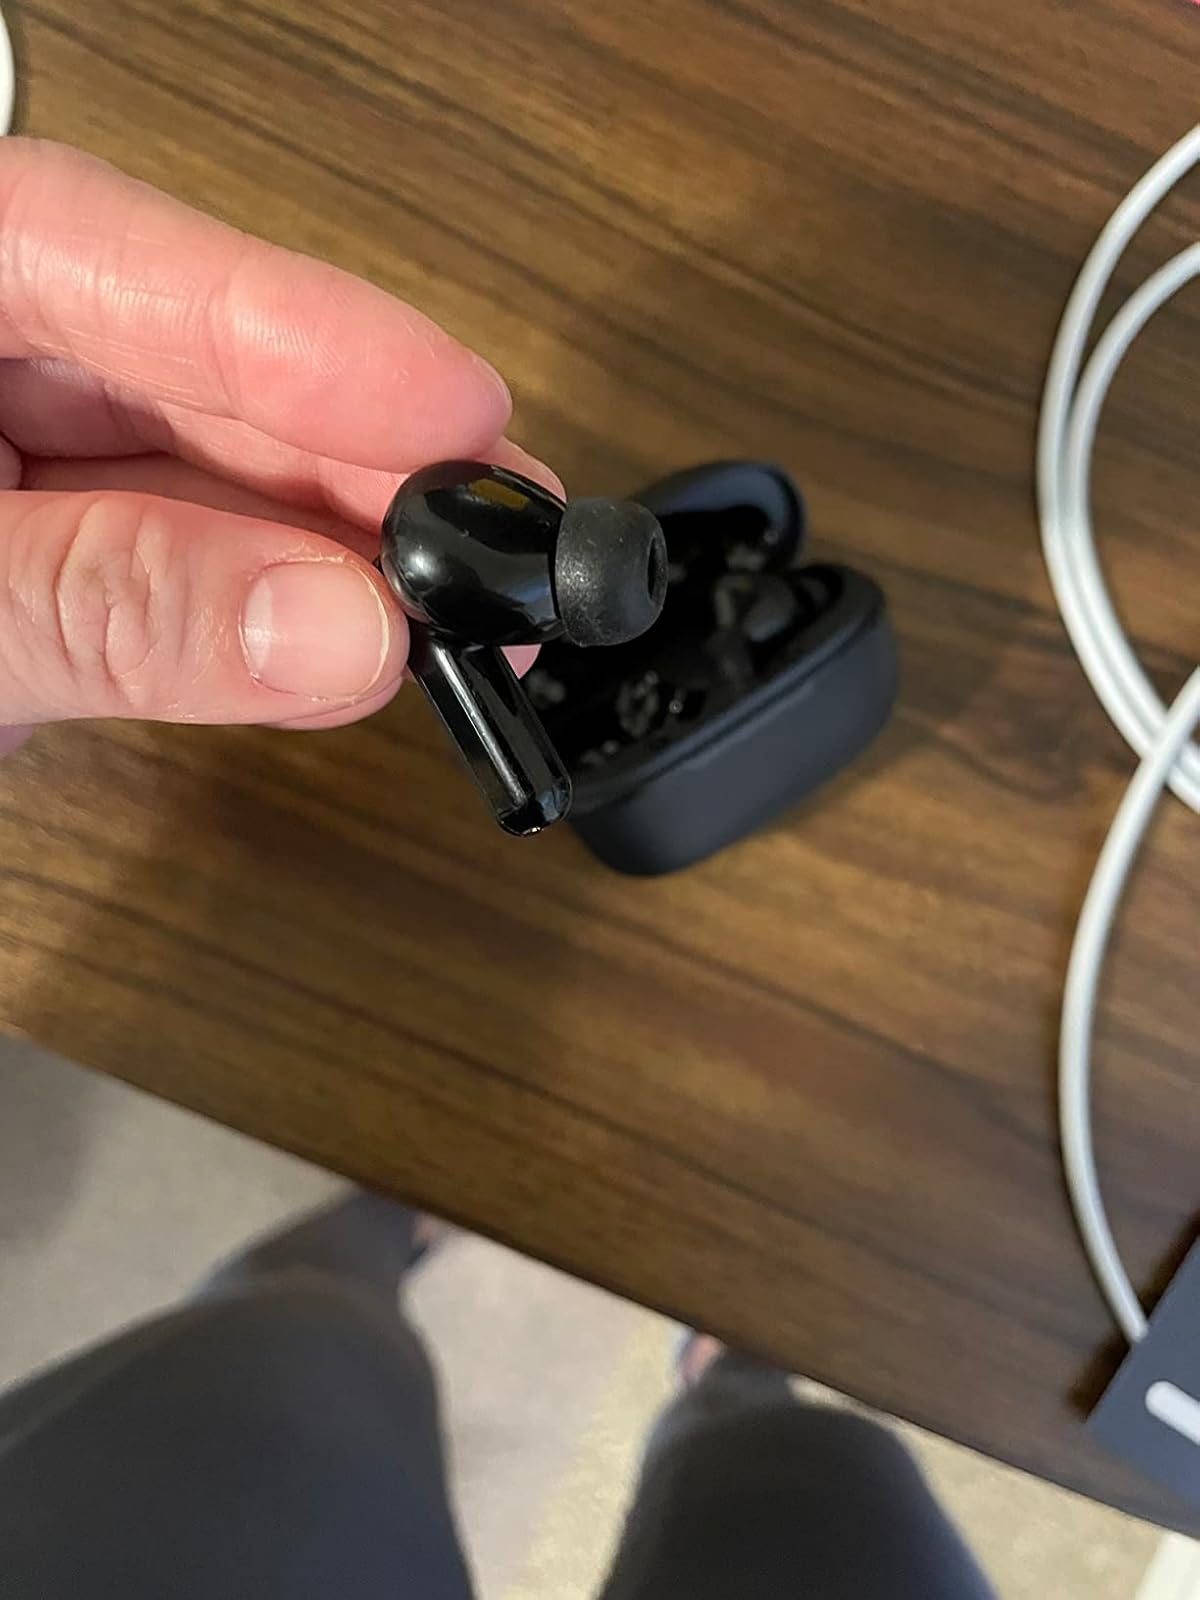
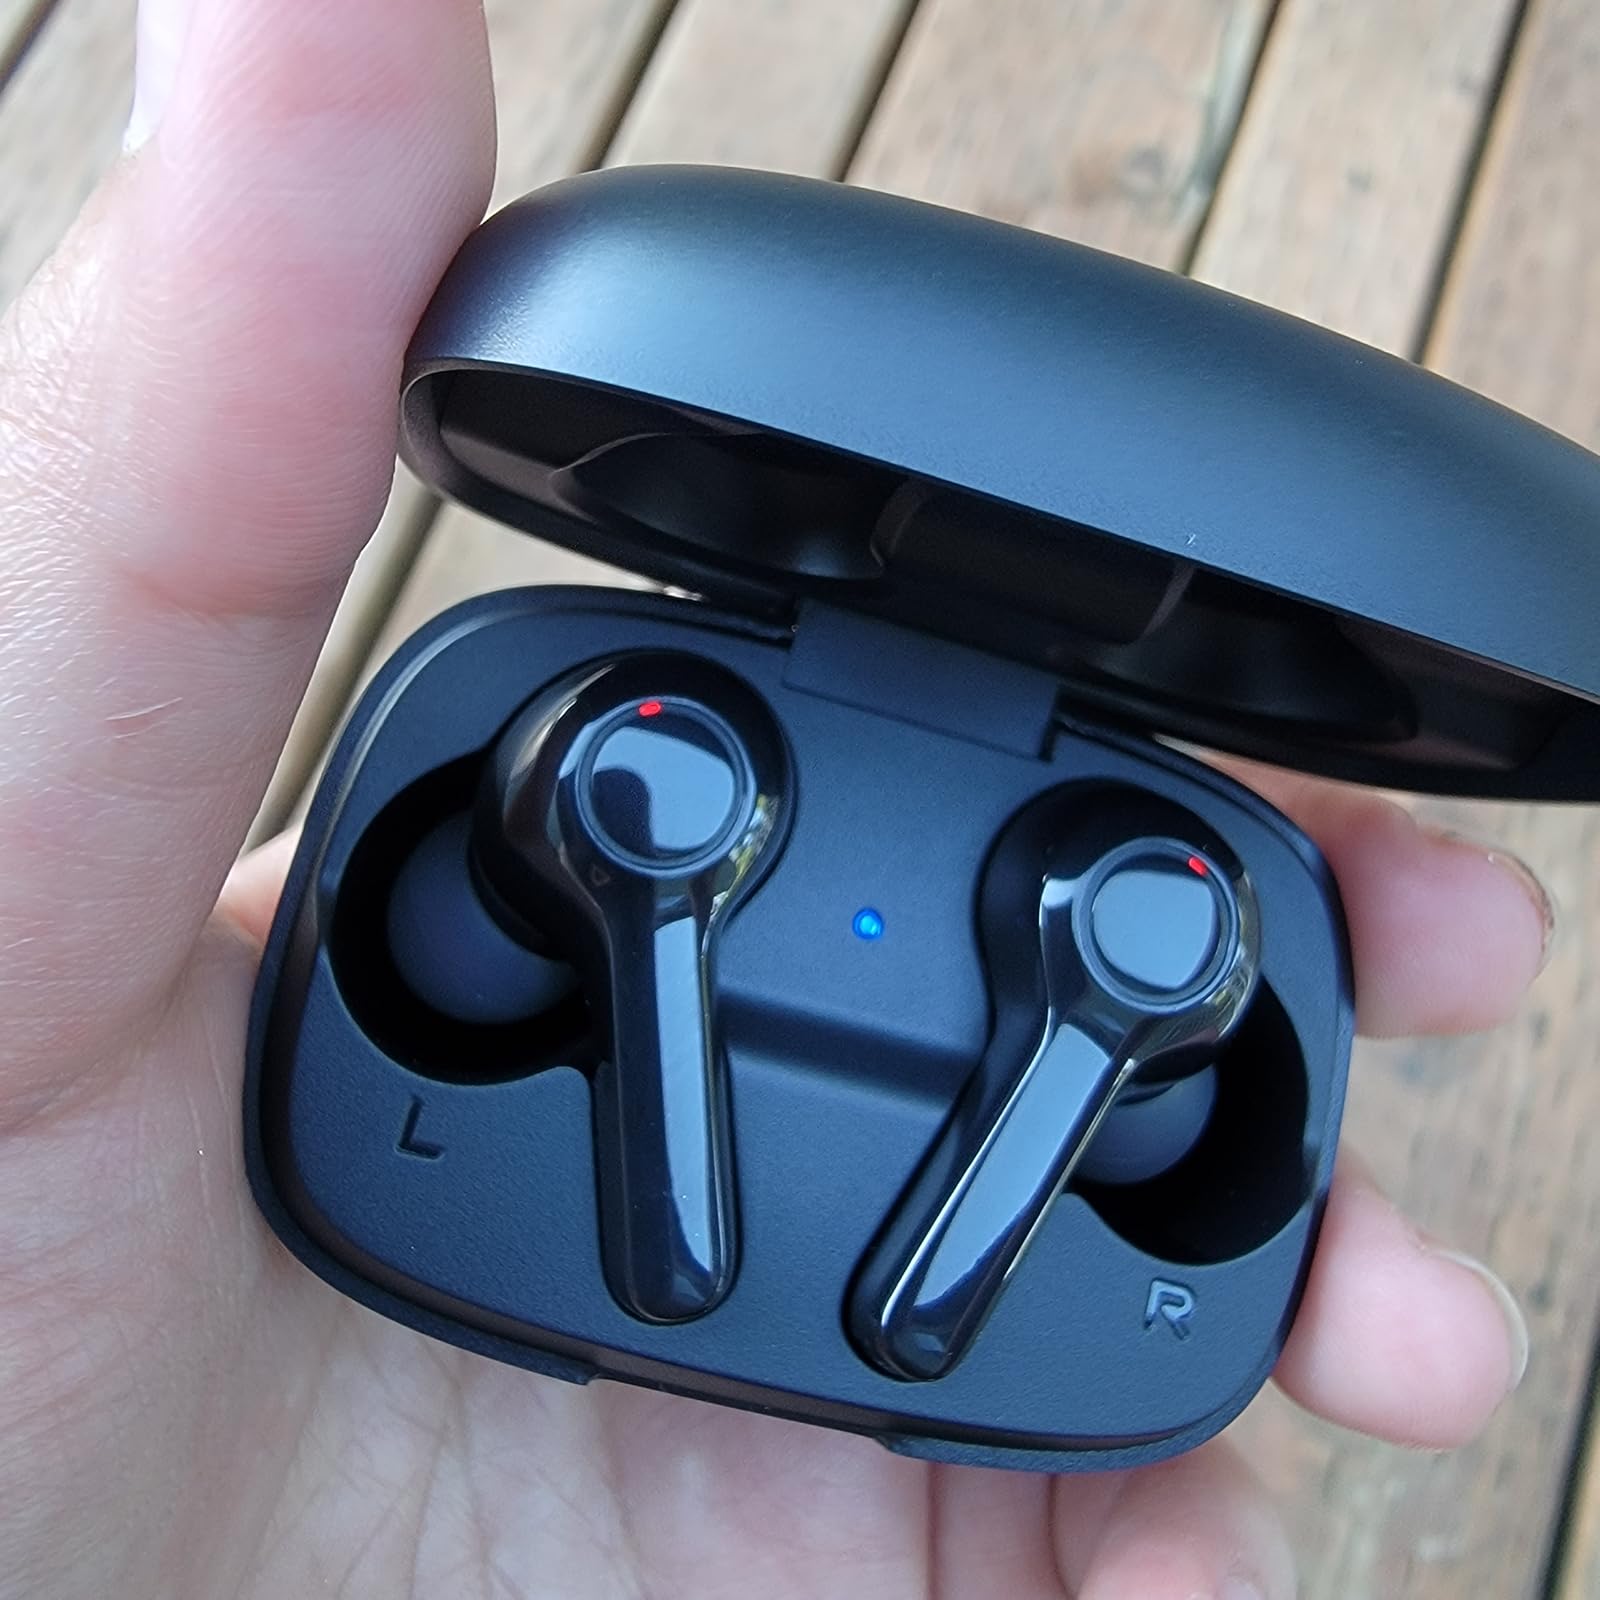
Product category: earbuds
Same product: no